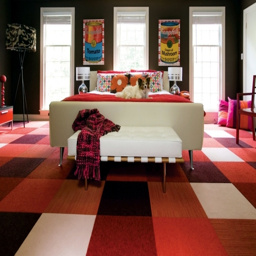
located examples of how accents bright multicolored carpet in the room